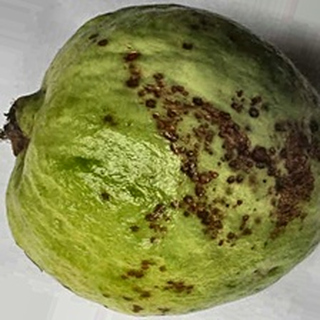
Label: guava_anthracnose